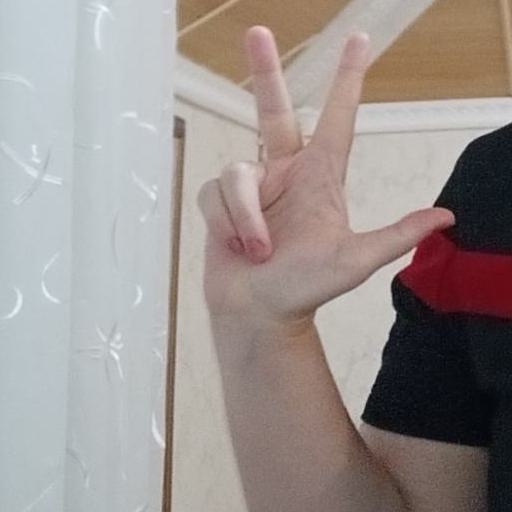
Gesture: three2